Izet Hajrović

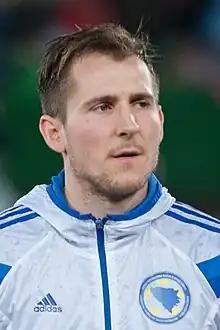
Hajrović with Bosnia and Herzegovina in 2015

Izet Hajrović (born 4 August 1991) is a former professional footballer who played as a winger. Born in Switzerland, he played for the Bosnia and Herzegovina national team.